Answer in natural language. Which object is closer to the camera taking this photo, white rectangular dining table or gray rectangular bed? Choose between the following options: white rectangular dining table or gray rectangular bed
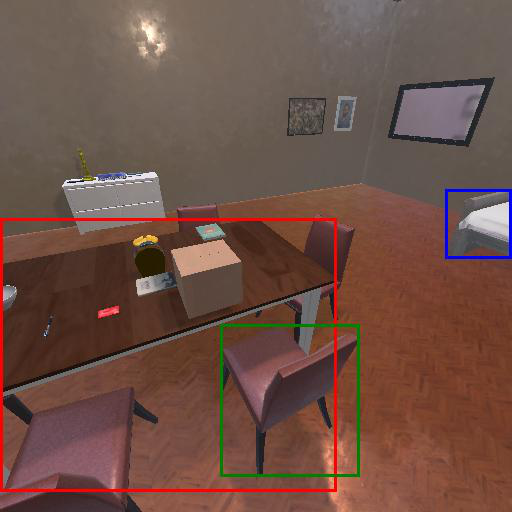
<answer>white rectangular dining table</answer>